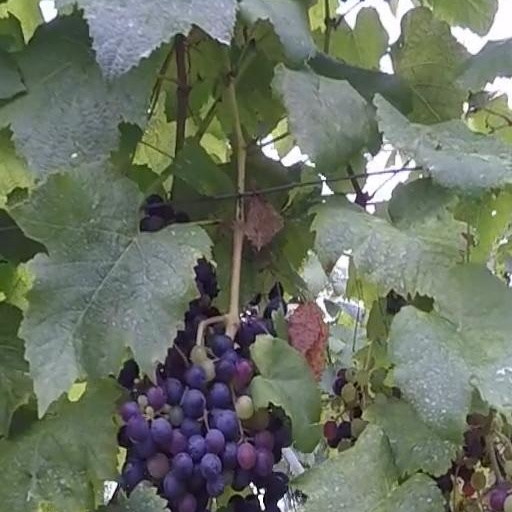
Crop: grape